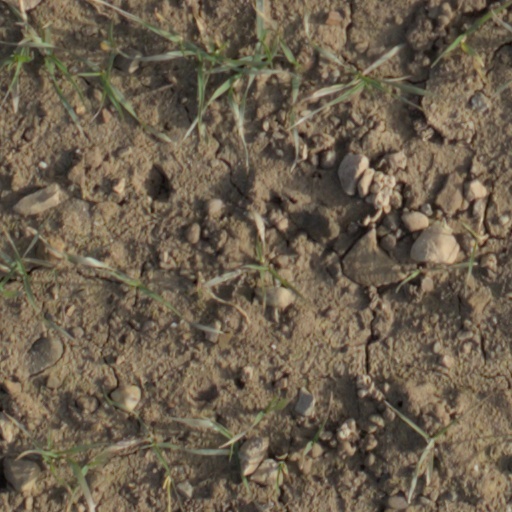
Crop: wheat